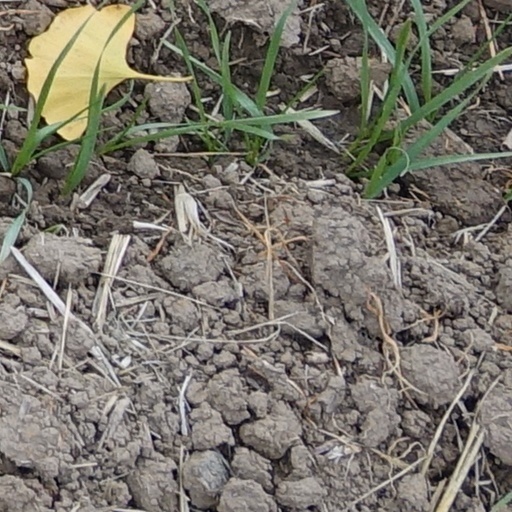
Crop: wheat